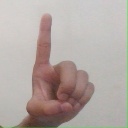
अक्षर: ड